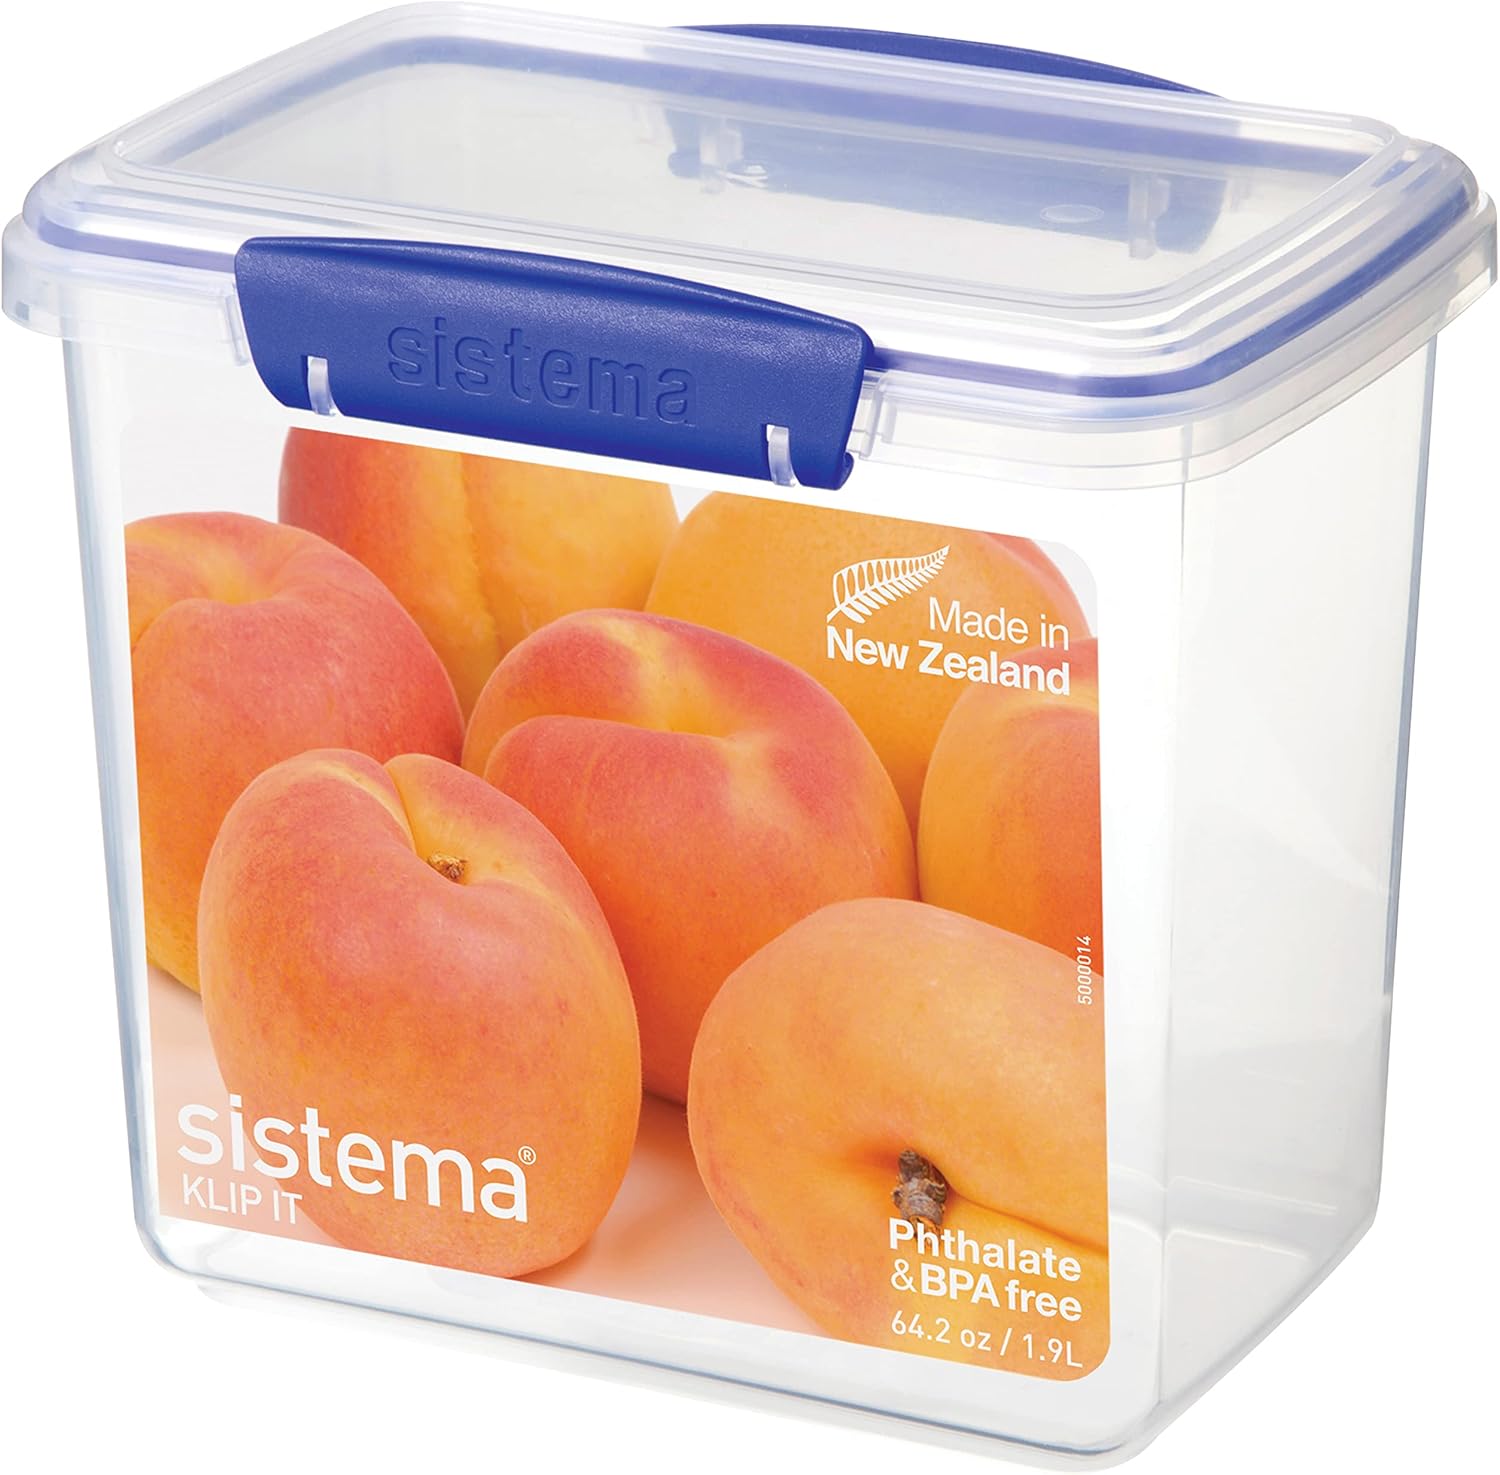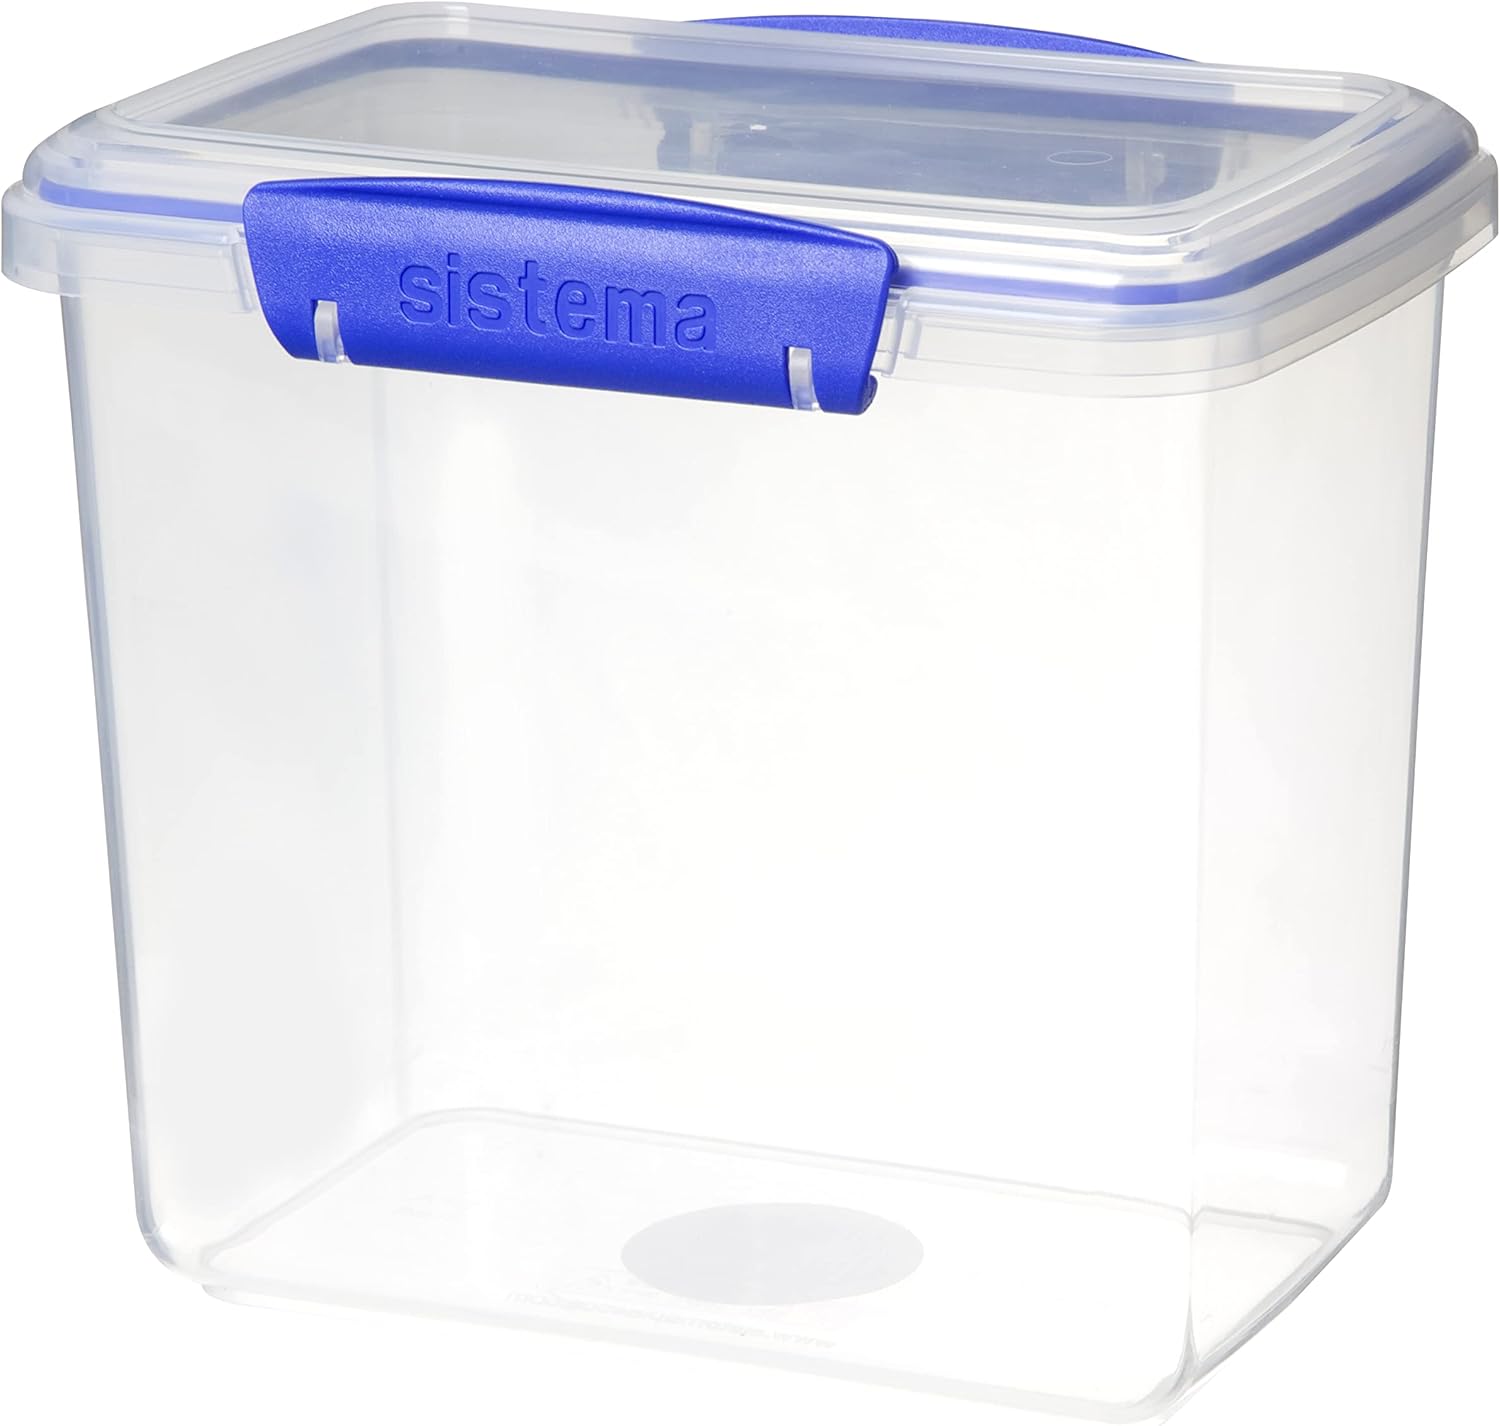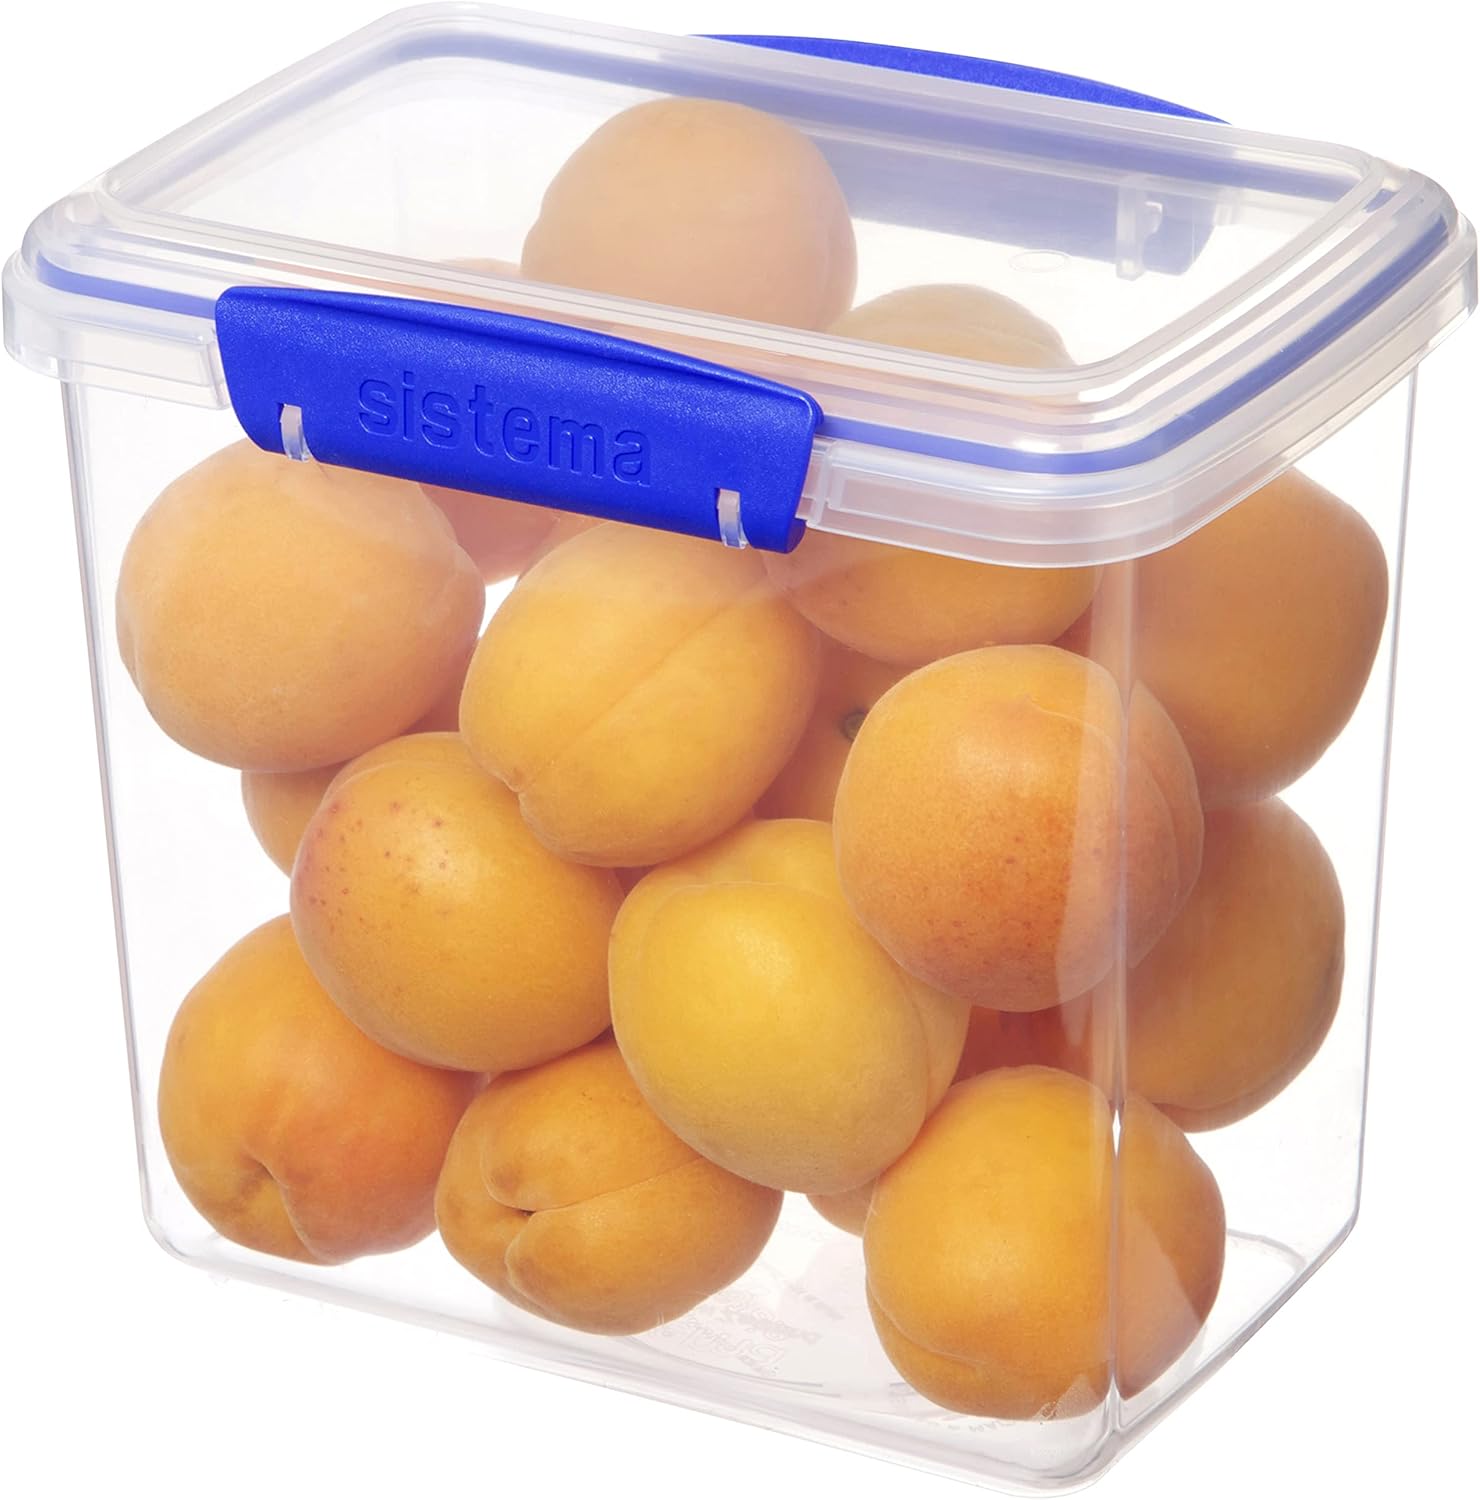
Sistema 1680 Klip It Collection Rectangle Food Storage Container, 64.2 Ounce
Category: Amazon Home
Millions of customers in over 100 countries around the world use Sistema products to help make their life a little easier.  From drink bottles to lunch boxes, microwave mugs to kitchen storage boxes everywhere, Sistema containers are used people find a purpose that suits their lifestyle. Sistema was built on one man's dream in his garage in small town New Zealand. That dream has now grown to include a team that spans the world. The vision to manufacture a beautifully designed, well made container in New Zealand and ship it to customers around the world has finally been realized. But our dream has not finished as we continue to innovate and design an ever increasing range of products manufactured to suit our customer's ever changing requirements. Be assured that every container that leaves our state of the art factory is made using virgin material that is both BPA and Phthalate free. All Sistema products are dishwasher (top rack), microwave (without lids), fridge and freezer safe. Taking the simple premise that customers want a well-made, beautifully designed, food safe storage container that would be stackable, the Sistema range was born. All of Sistema’s featured collections help make life a little easier: Klip It , Bake It, To Go, Microwave, Lunch, Hydrate and Storage. Look for the distinctive Sistema Klips on most products sold! The modular stacking shapes of Sistema Klip It rectangular range ensures the most efficient use of space in the fridge, freezer and pantry. With the easy to use locking clips plus rubberized seal, food stays fresher for longer.
Features: Klip It clear rectangle food storage container; holds 64.oz/8 cups; measures 6.8 x 4.6 x 6.26 inch high | Features Sistema KLIP IT easy locking clips; flexible inner seal allows food to stay fresh longer | Klip it collection: space saving compact stackable storage system; rectangle shape ideal for fridge, freezer or pantry | Designed and made in New Zealand from 100% virgin plastic; Phthalate free; BPA free | Dishwasher safe (top rack); microwave (without lids), fridge and freezer safe